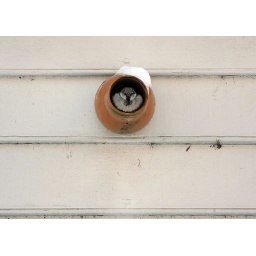
A bird bottle in the historic area during the snow storm in 2010.